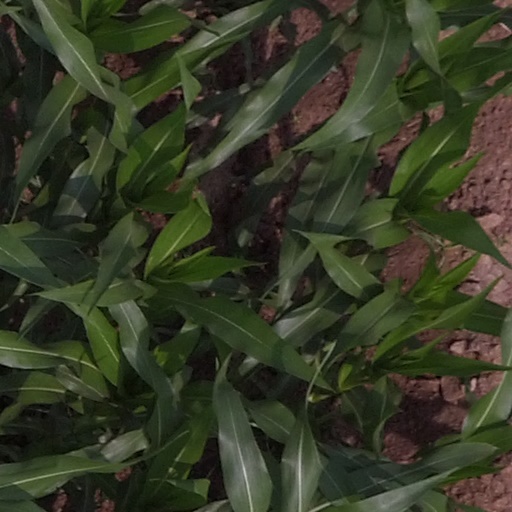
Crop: maize; corn